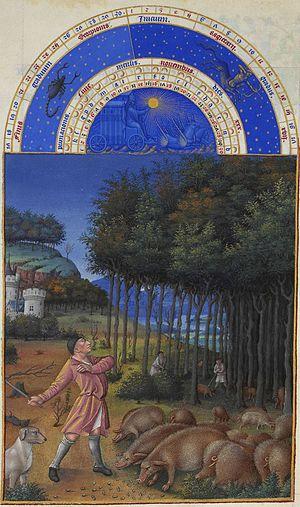
La miniature représente une scène paysanne traditionnelle d'automne
Les Très Riches Heures du duc de Berry est un livre d'heures commandé par le duc Jean Iᵉʳ de Berry et actuellement conservé au musée Condé à Chantilly sous la cote Ms. 65.
Jean Colombe est un enlumineur français, né à Bourges vers 1430, mort en 1493. Il est frère du sculpteur Michel Colombe.
Novembre est le onzième mois des calendriers grégorien et julien. Ce mois dure 30 jours. Il est le troisième mois de l'automne météorologique dans l'hémisphère nord, alors qu'il est associé au printemps dans l'hémisphère sud, mais aussi le premier mois hivernal.
La chartreuse Sainte-Marie de Glandier est un ancien monastère masculin de l'ordre des Chartreux, fondé en 1219, dans la vicomté de Comborn, en Limousin, aujourd'hui dans la commune de Beyssac, en Corrèze, région de Nouvelle-Aquitaine.
La glandée fait référence à la production par les chênes de glands, ou à leur consommation par les animaux, notamment les porcs.